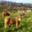
Label: cattle